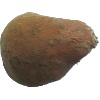
Label: Potato Sweet 1